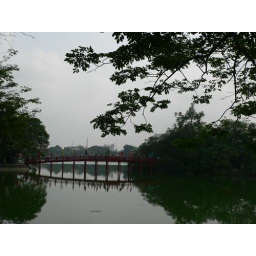
Huc bridge in Hoan Kiem lake